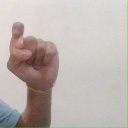
अक्षर: इ